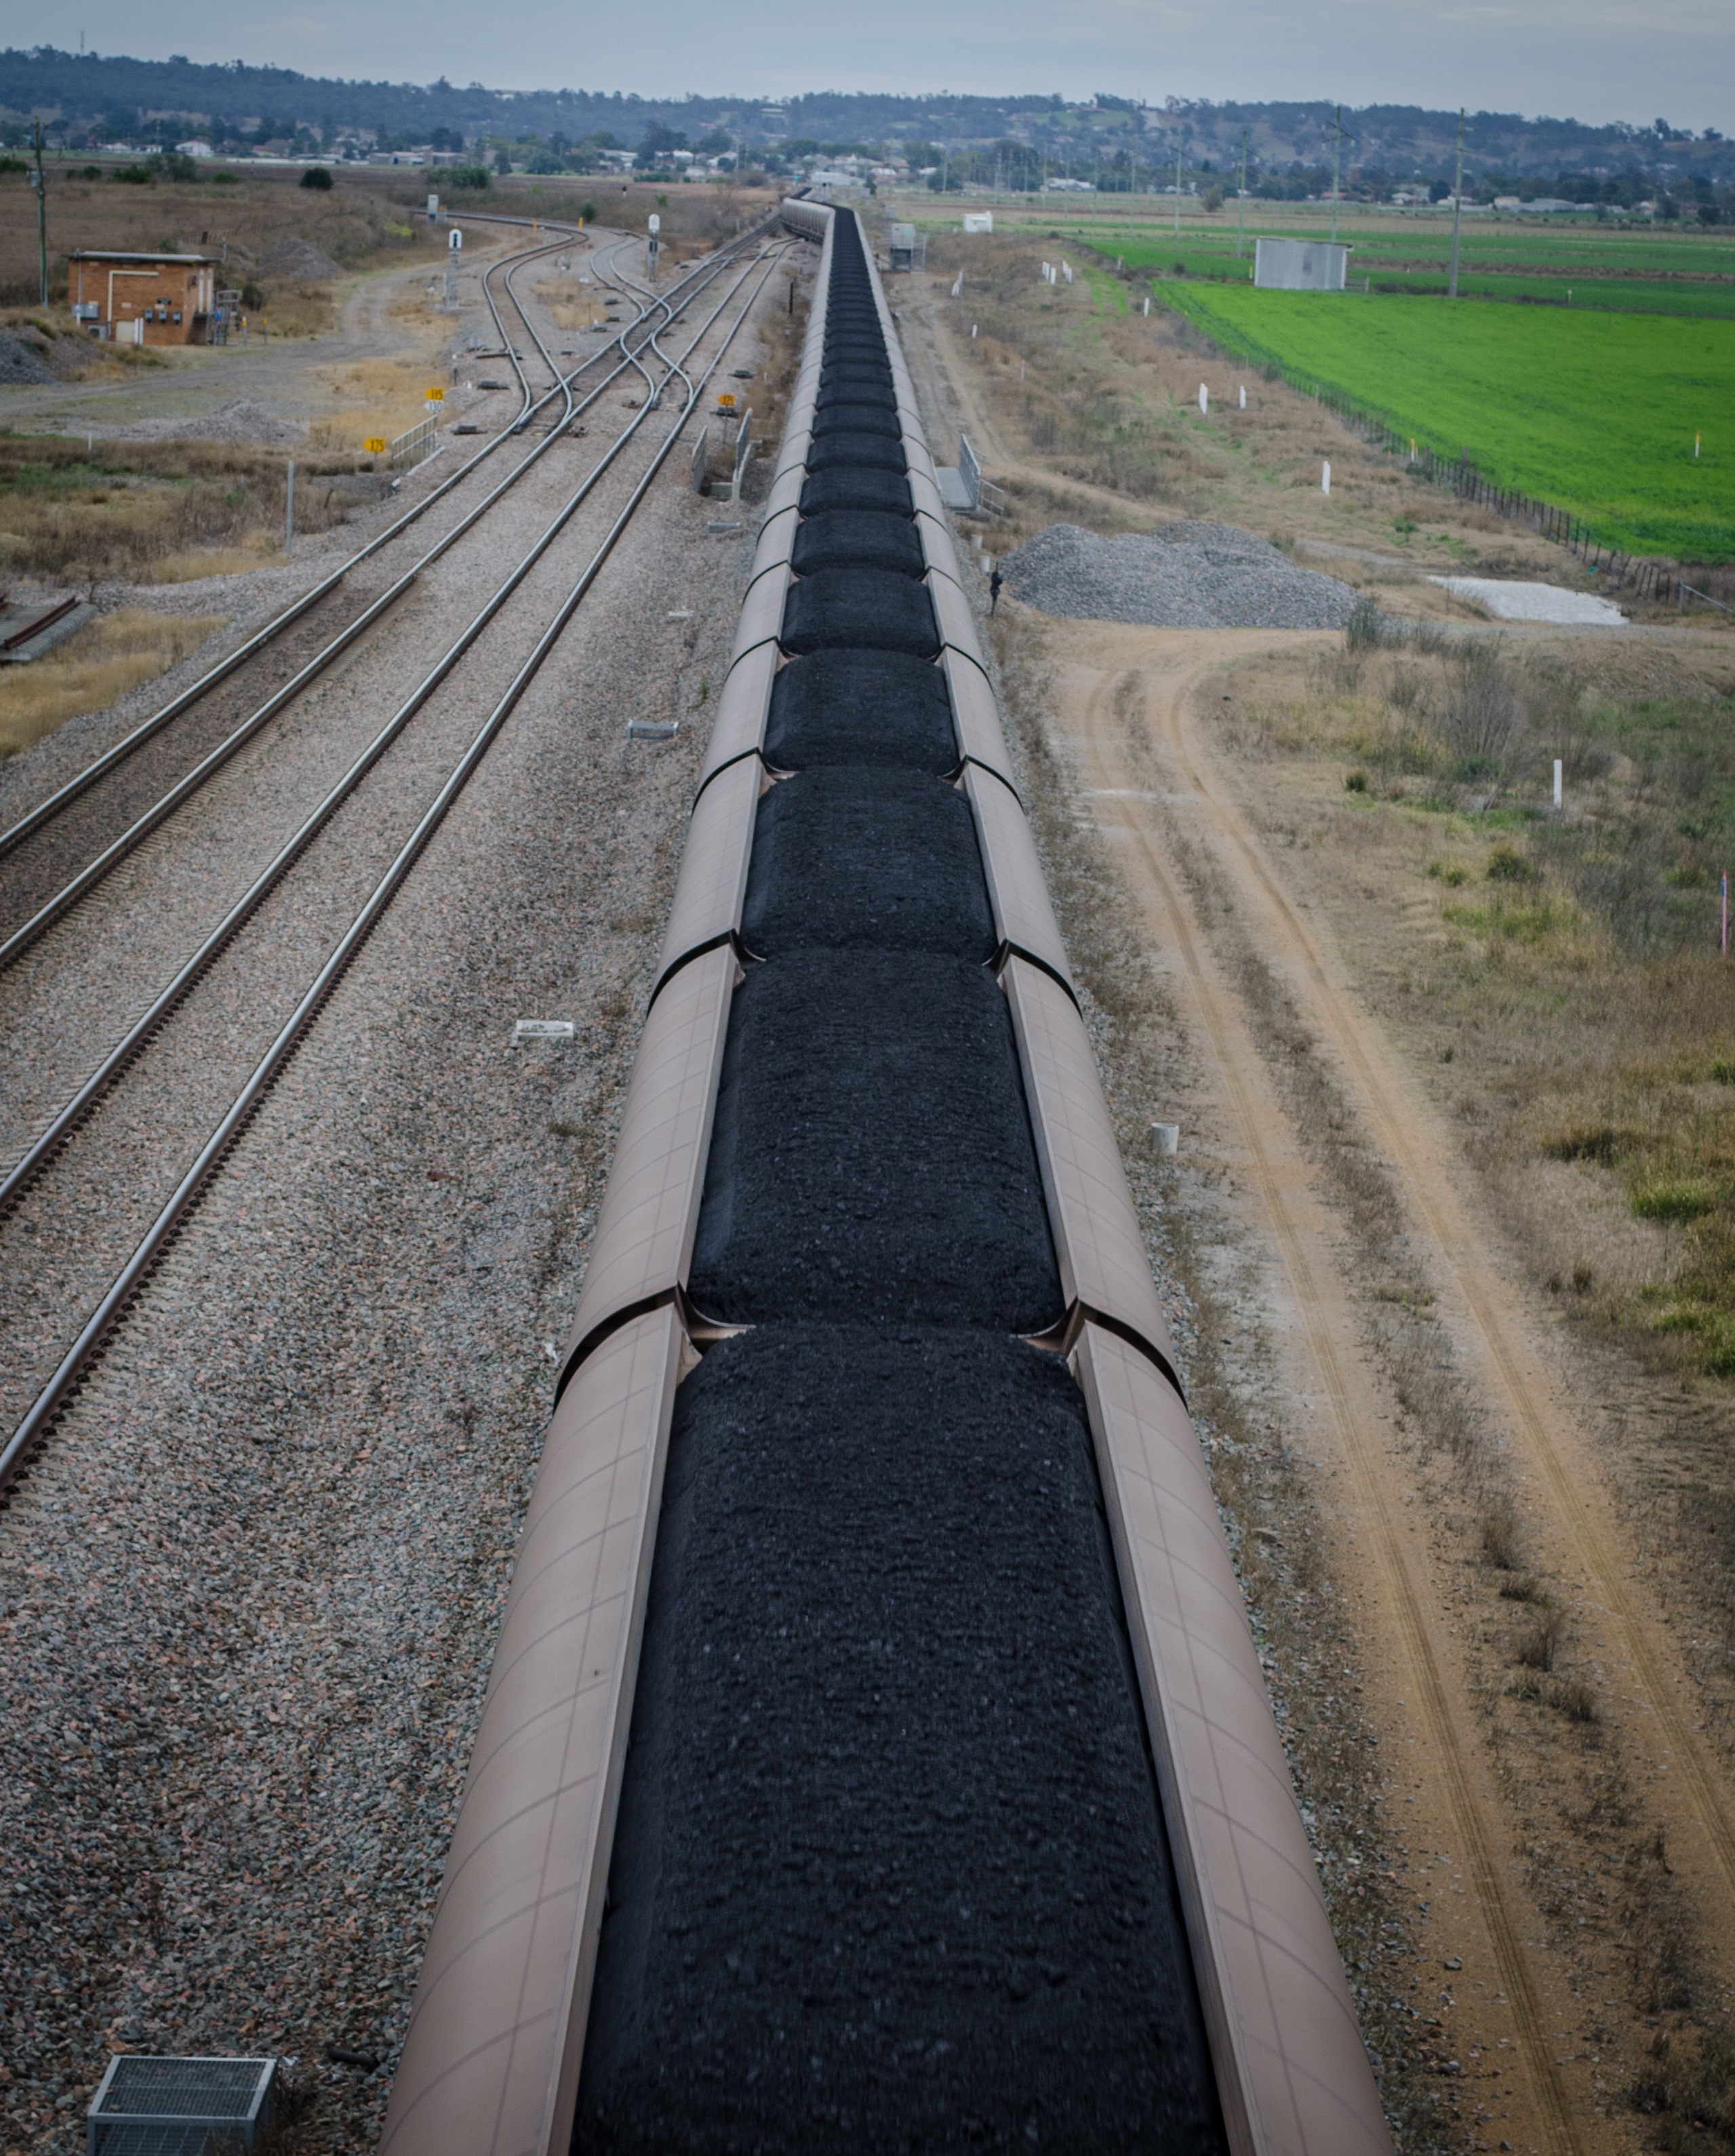
track, road, highway, transport, line, vehicle, lane, infrastructure, rail transport, road surface